Elisabeth Brooke, Marchioness of Northampton

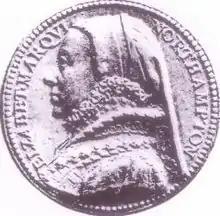
A medallion of Elizabeth Brooke, sister-in-law of Katherine Parr.

Elisabeth Brooke (25 June 1526 – 2 April 1565) was an English courtier and noblewoman. She was the eldest daughter of George Brooke, 9th Baron Cobham of Kent and Anne Braye. Her relationship with William Parr, 1st Marquess of Northampton, Katherine Parr's brother, would shape the politics of England for many years to come. As the Marchioness of Northampton, Elisabeth performed much of a queen’s role during the reign of Edward VI. Her husband was instrumental in putting Lady Jane Grey on the throne. When Mary I was proclaimed queen, she imprisoned the Marquess in the Tower and stripped him of all his titles. Her first cousin, Thomas Wyatt the Younger, was the leader of a rebellion against Queen Mary known as Wyatt's Rebellion. In the reign of Elizabeth, she became one of the most influential courtiers again.